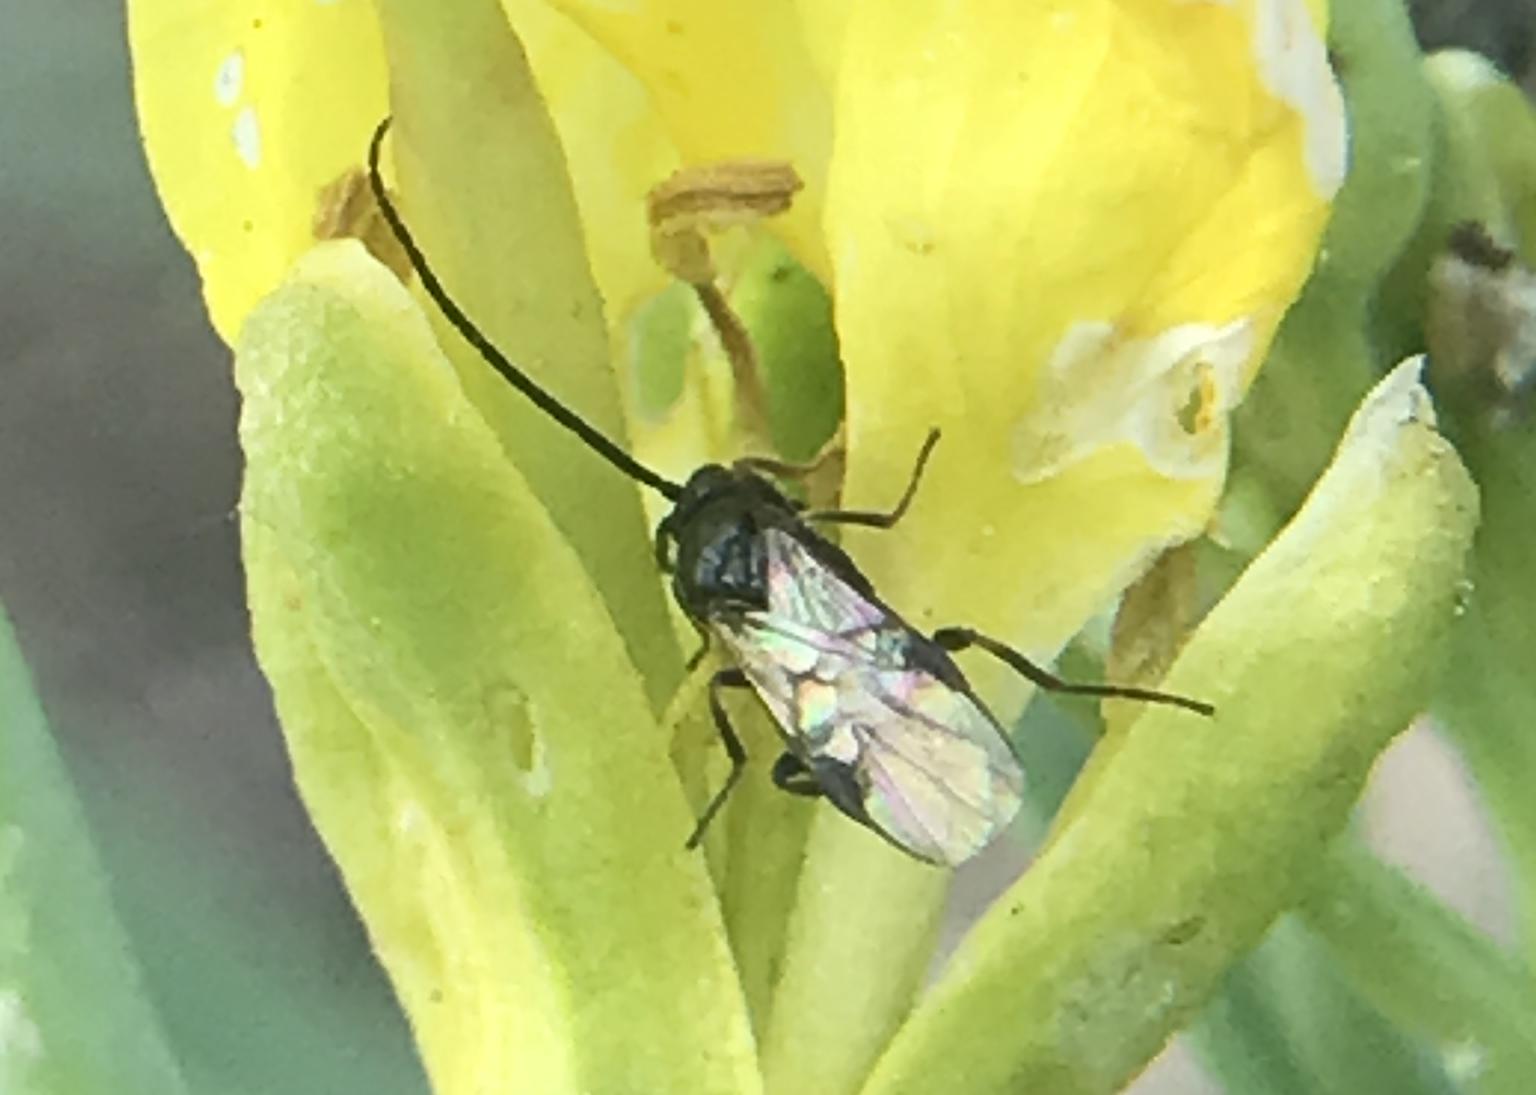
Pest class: predators